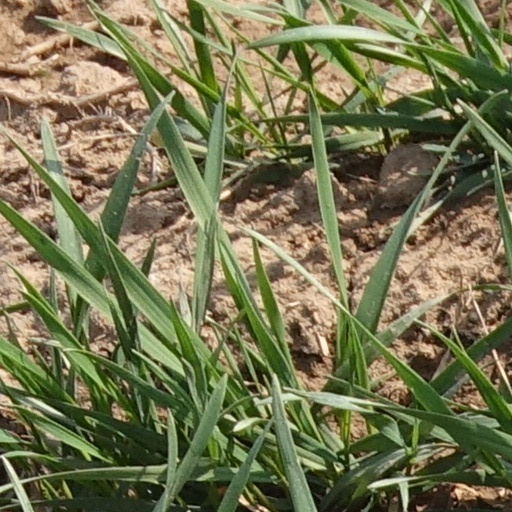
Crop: wheat